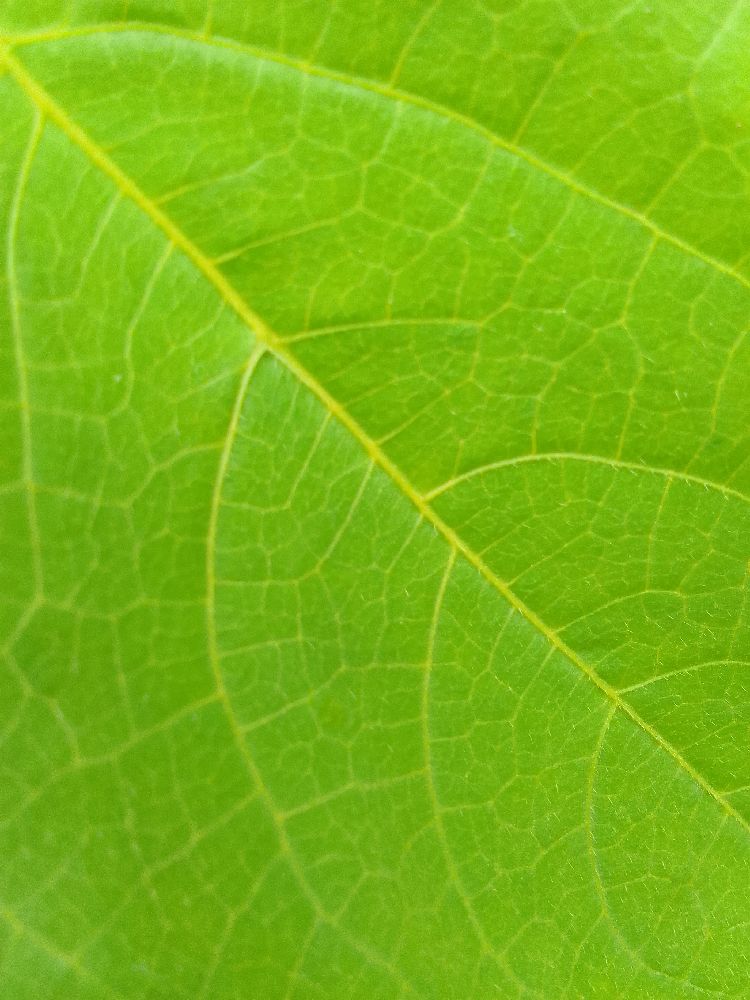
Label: healthy